Penfield High School

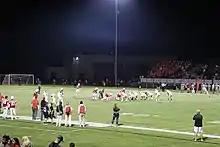
The Penfield Patriots face off against the Webster Warriors at Penfield High School Stadium

On January 31, 1956, Penfield voters approved purchasing 25 acres of land between the existing high school and the new elementary school being built on Baird Road, thereby linking the two parcels. The newly purchased land was intended for a new high school building, and increased the size of the School District's campus from Five Mile Line Road to Baird Road to 61 acres. The district also acquired a 100-foot strip of land from Five Mile Line Road to the newly acquired property, which became the high school access roadway.